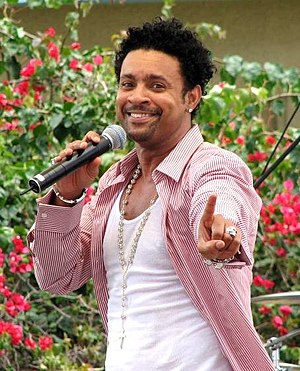
Shaggy
Shaggy, 2006
Orville Richard Burrell, bedre kendt som Shaggy er en skuespiller og musiker fra USA.